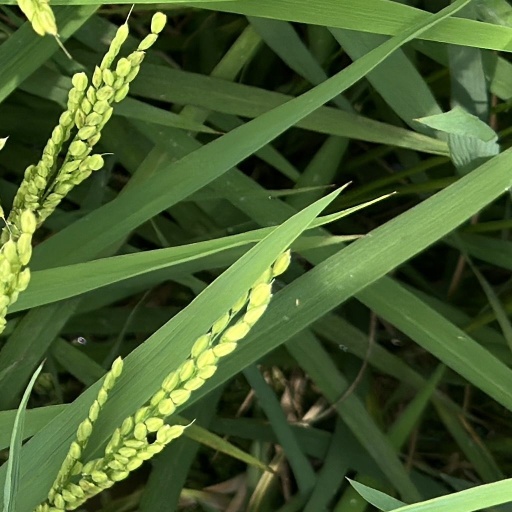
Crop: rice